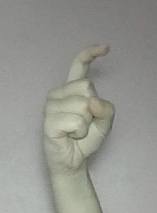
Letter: ra